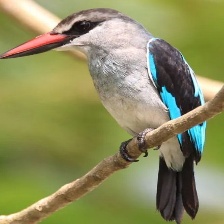
Species: WOODLAND KINGFISHER
Scientific name: HALCYON SENEGALENSIS